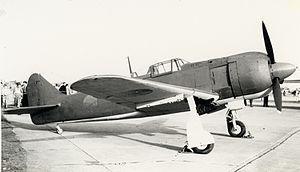
Le Kawasaki Ki-100 ou chasseur de l'Armée Type 5 est le dernier chasseur japonais à entrer en service avant la fin de la guerre. C'était un appareil aux très bonnes performances qui permettait à des pilotes expérimentés de prendre l'avantage sur les F6F et les F4U de la marine américaine et même sur les P-51 de l'USAAF.